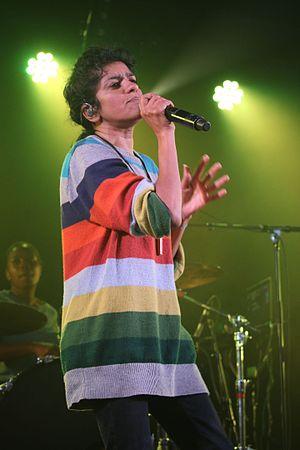
Soom T - Paléo 2016
Soom T est le nom de scène de Sumati Bhardwaj, une MC de ragga, allant du rap au punk rock, incluant des aspects pop et groove.